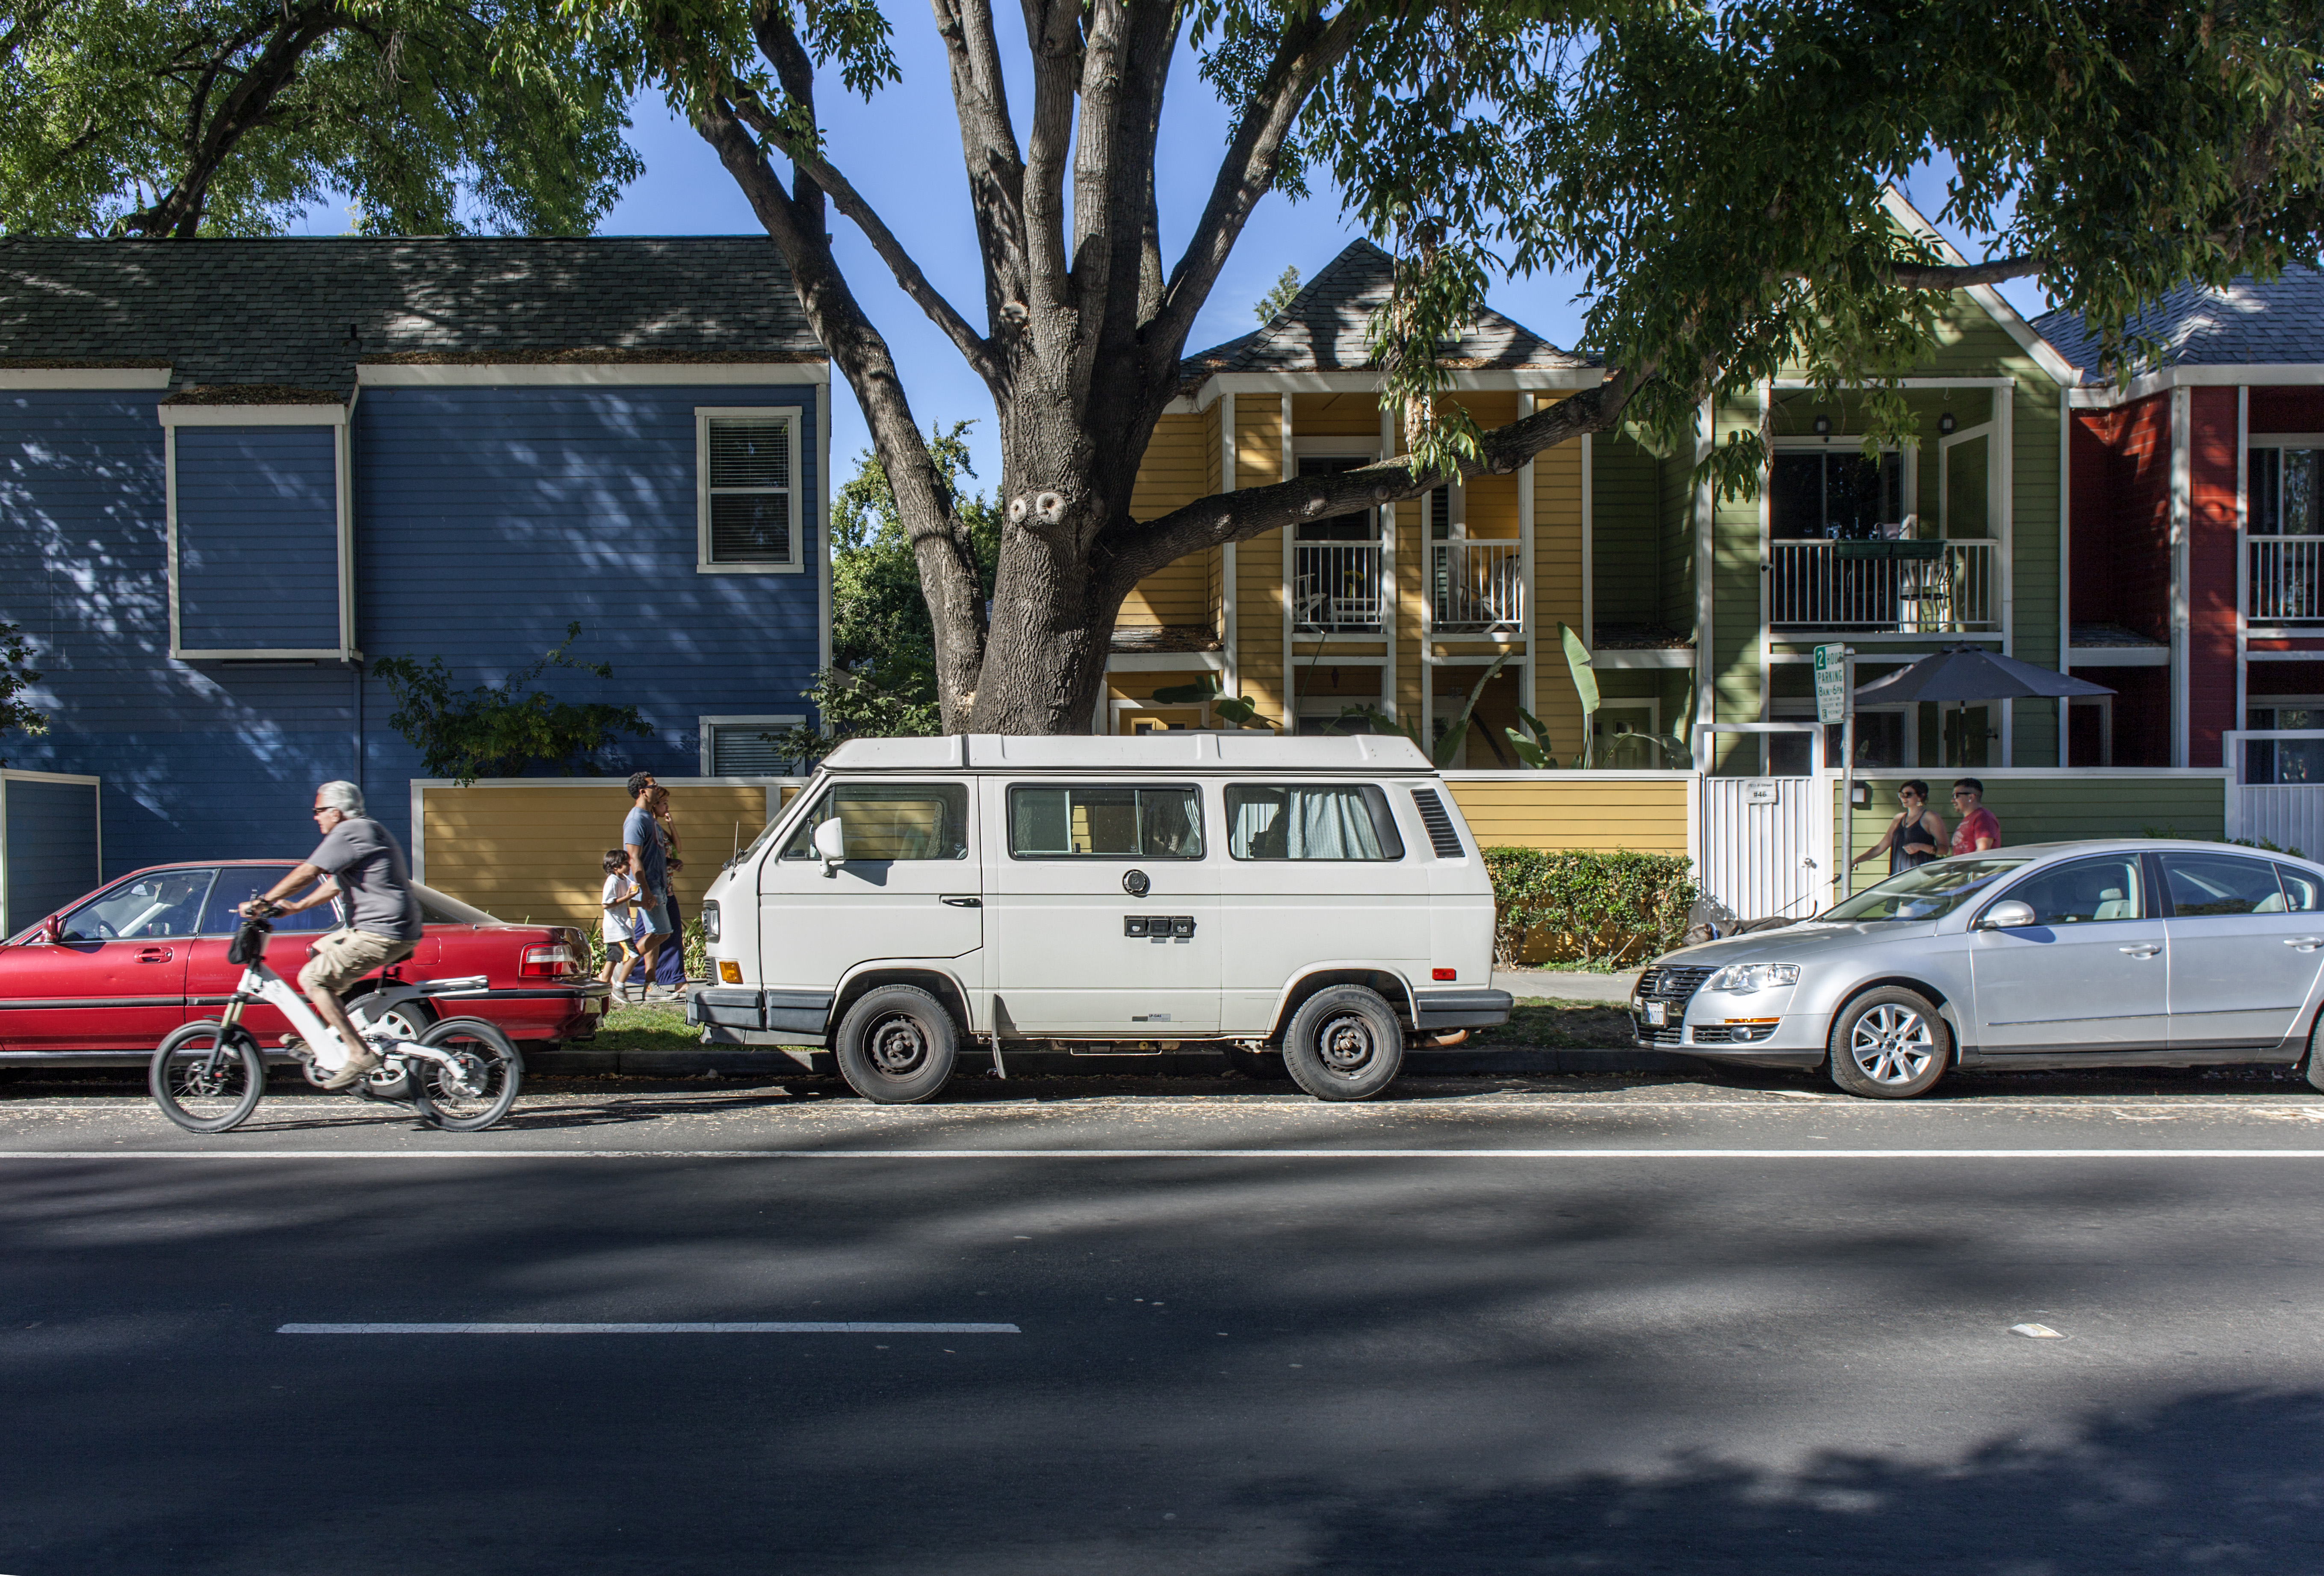
traffic, car, vw, volkswagen, transport, vehicle, lane, land vehicle, residential area, automobile make, luxury vehicle